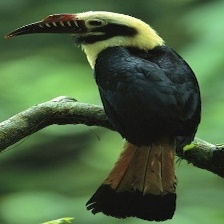
Species: VISAYAN HORNBILL
Scientific name: PENELOPIDES PANINI
ImageNet parent category: hornbill